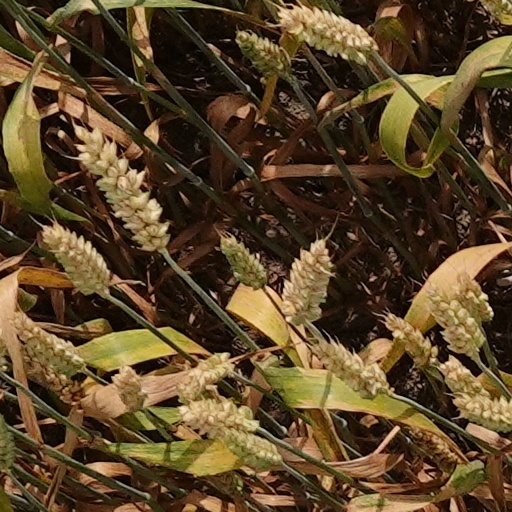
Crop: wheat